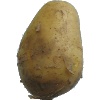
Label: Potato White 1